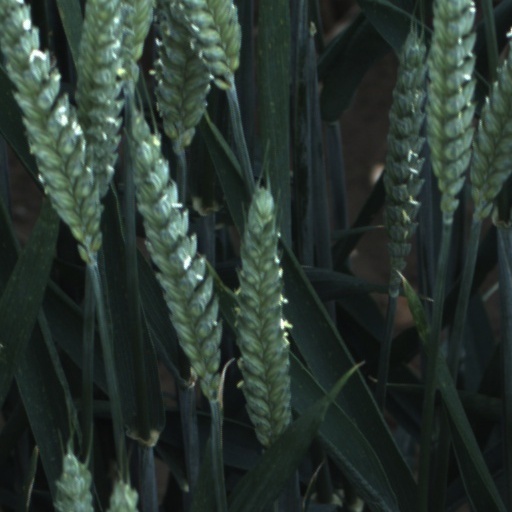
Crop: wheat